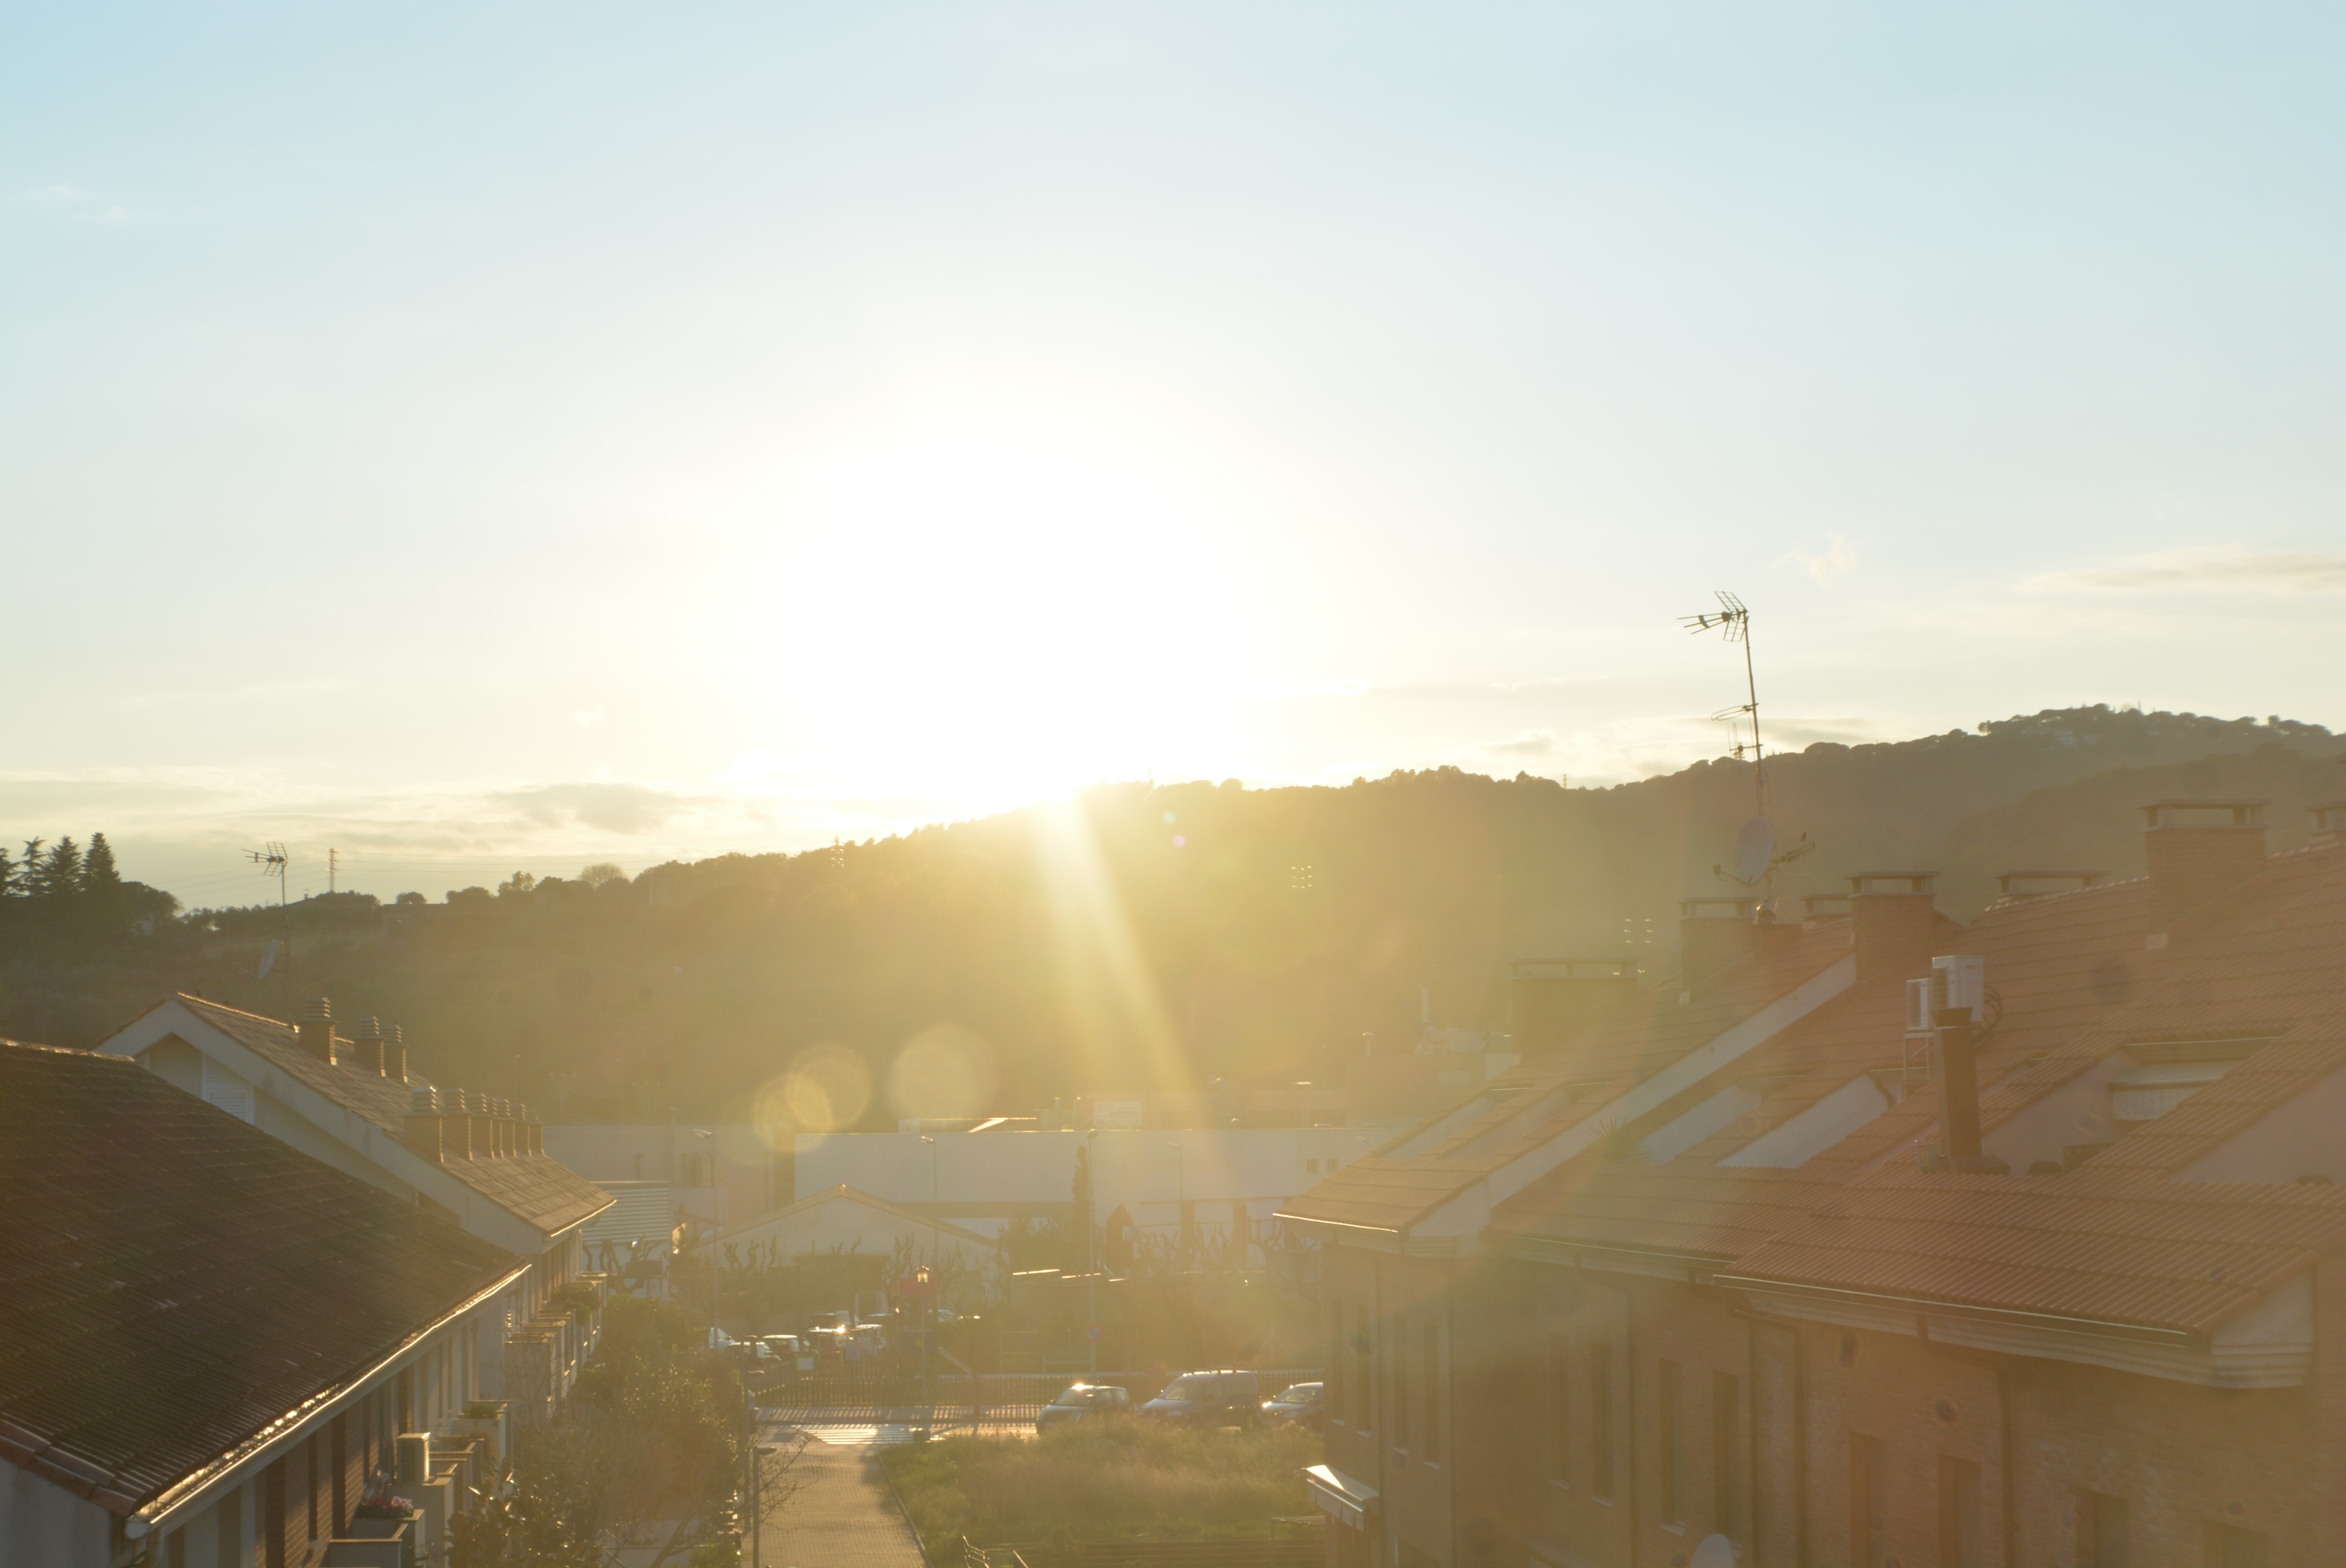
horizon, sky, sun, sunrise, sunset, sunlight, morning, hill, dawn, dusk, evening, haze, atmospheric phenomenon, atmosphere of earth